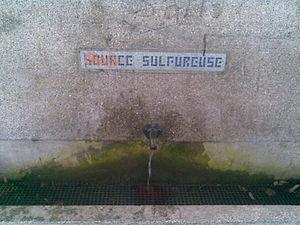
La source d'eau sulfureuse d'Amphion-les-bains, situé dans le parc Maxima.
Publier est une commune française située dans le département de la Haute-Savoie, en région Auvergne-Rhône-Alpes. Elle est située dans le Chablais français, sur le lac Léman, entre Thonon-les-Bains à l'ouest et Évian-les-Bains à l'est, et face à Morges et Lausanne en Suisse. Avec 6 912 habitants au 1ᵉʳ janvier 2015, elle connaît une progression démographique forte avec +2,5 % par an depuis 1999.